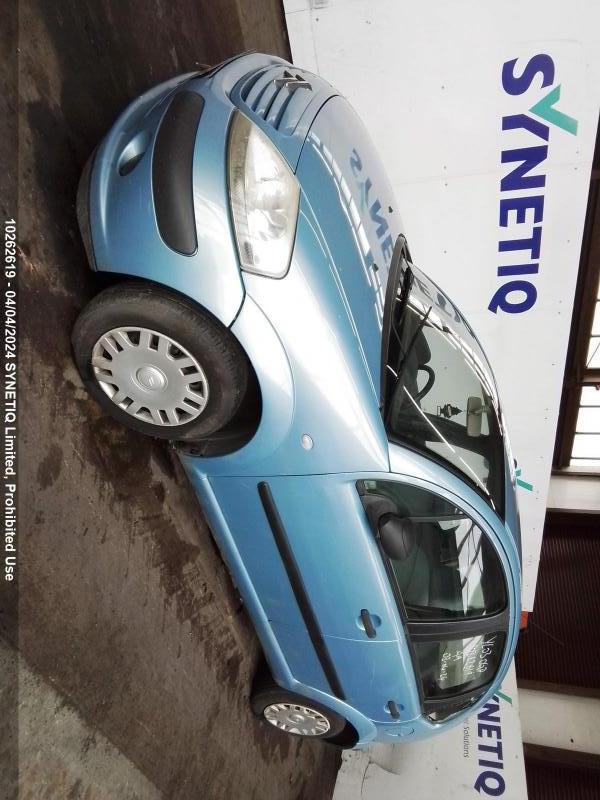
Aucun dommage détecté.
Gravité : aucun